Market Drayton

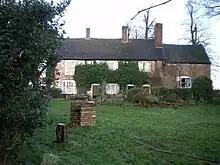
Ford Hall Farm is a community owned farm to the east of the town

Grove School is a large secondary school of about 1,100 pupils, all of whom live within of the town.